Wolfgang Blochwitz

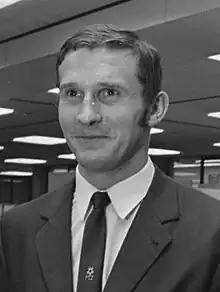
Blochwitz in 1970

Wolfgang Blochwitz (8 February 1941 – 8 May 2005) was a football goalkeeper from East Germany.